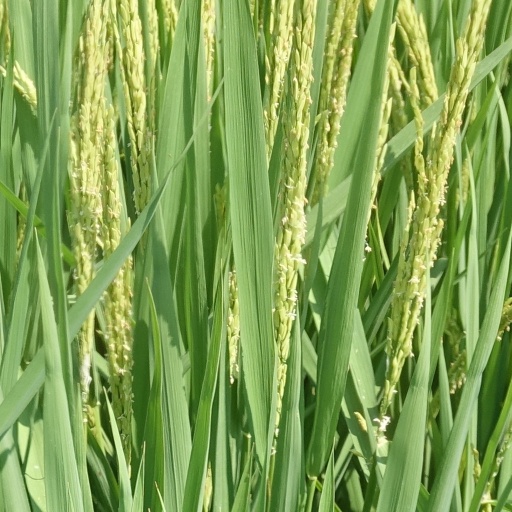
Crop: rice